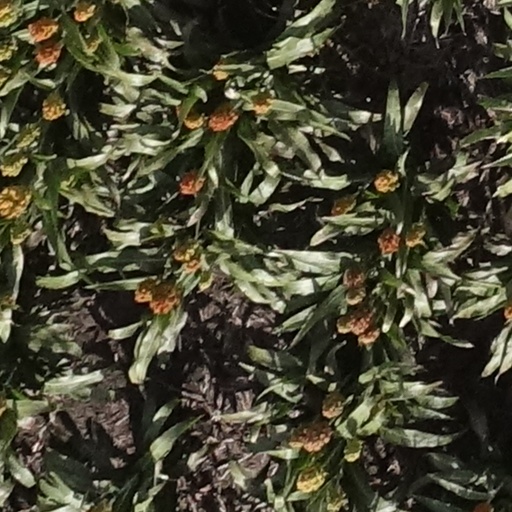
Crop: sorghum